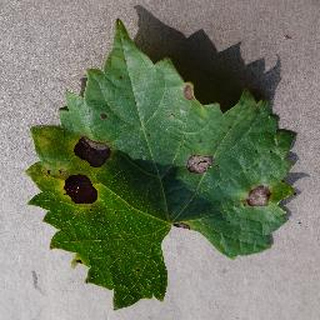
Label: grape_black_rot